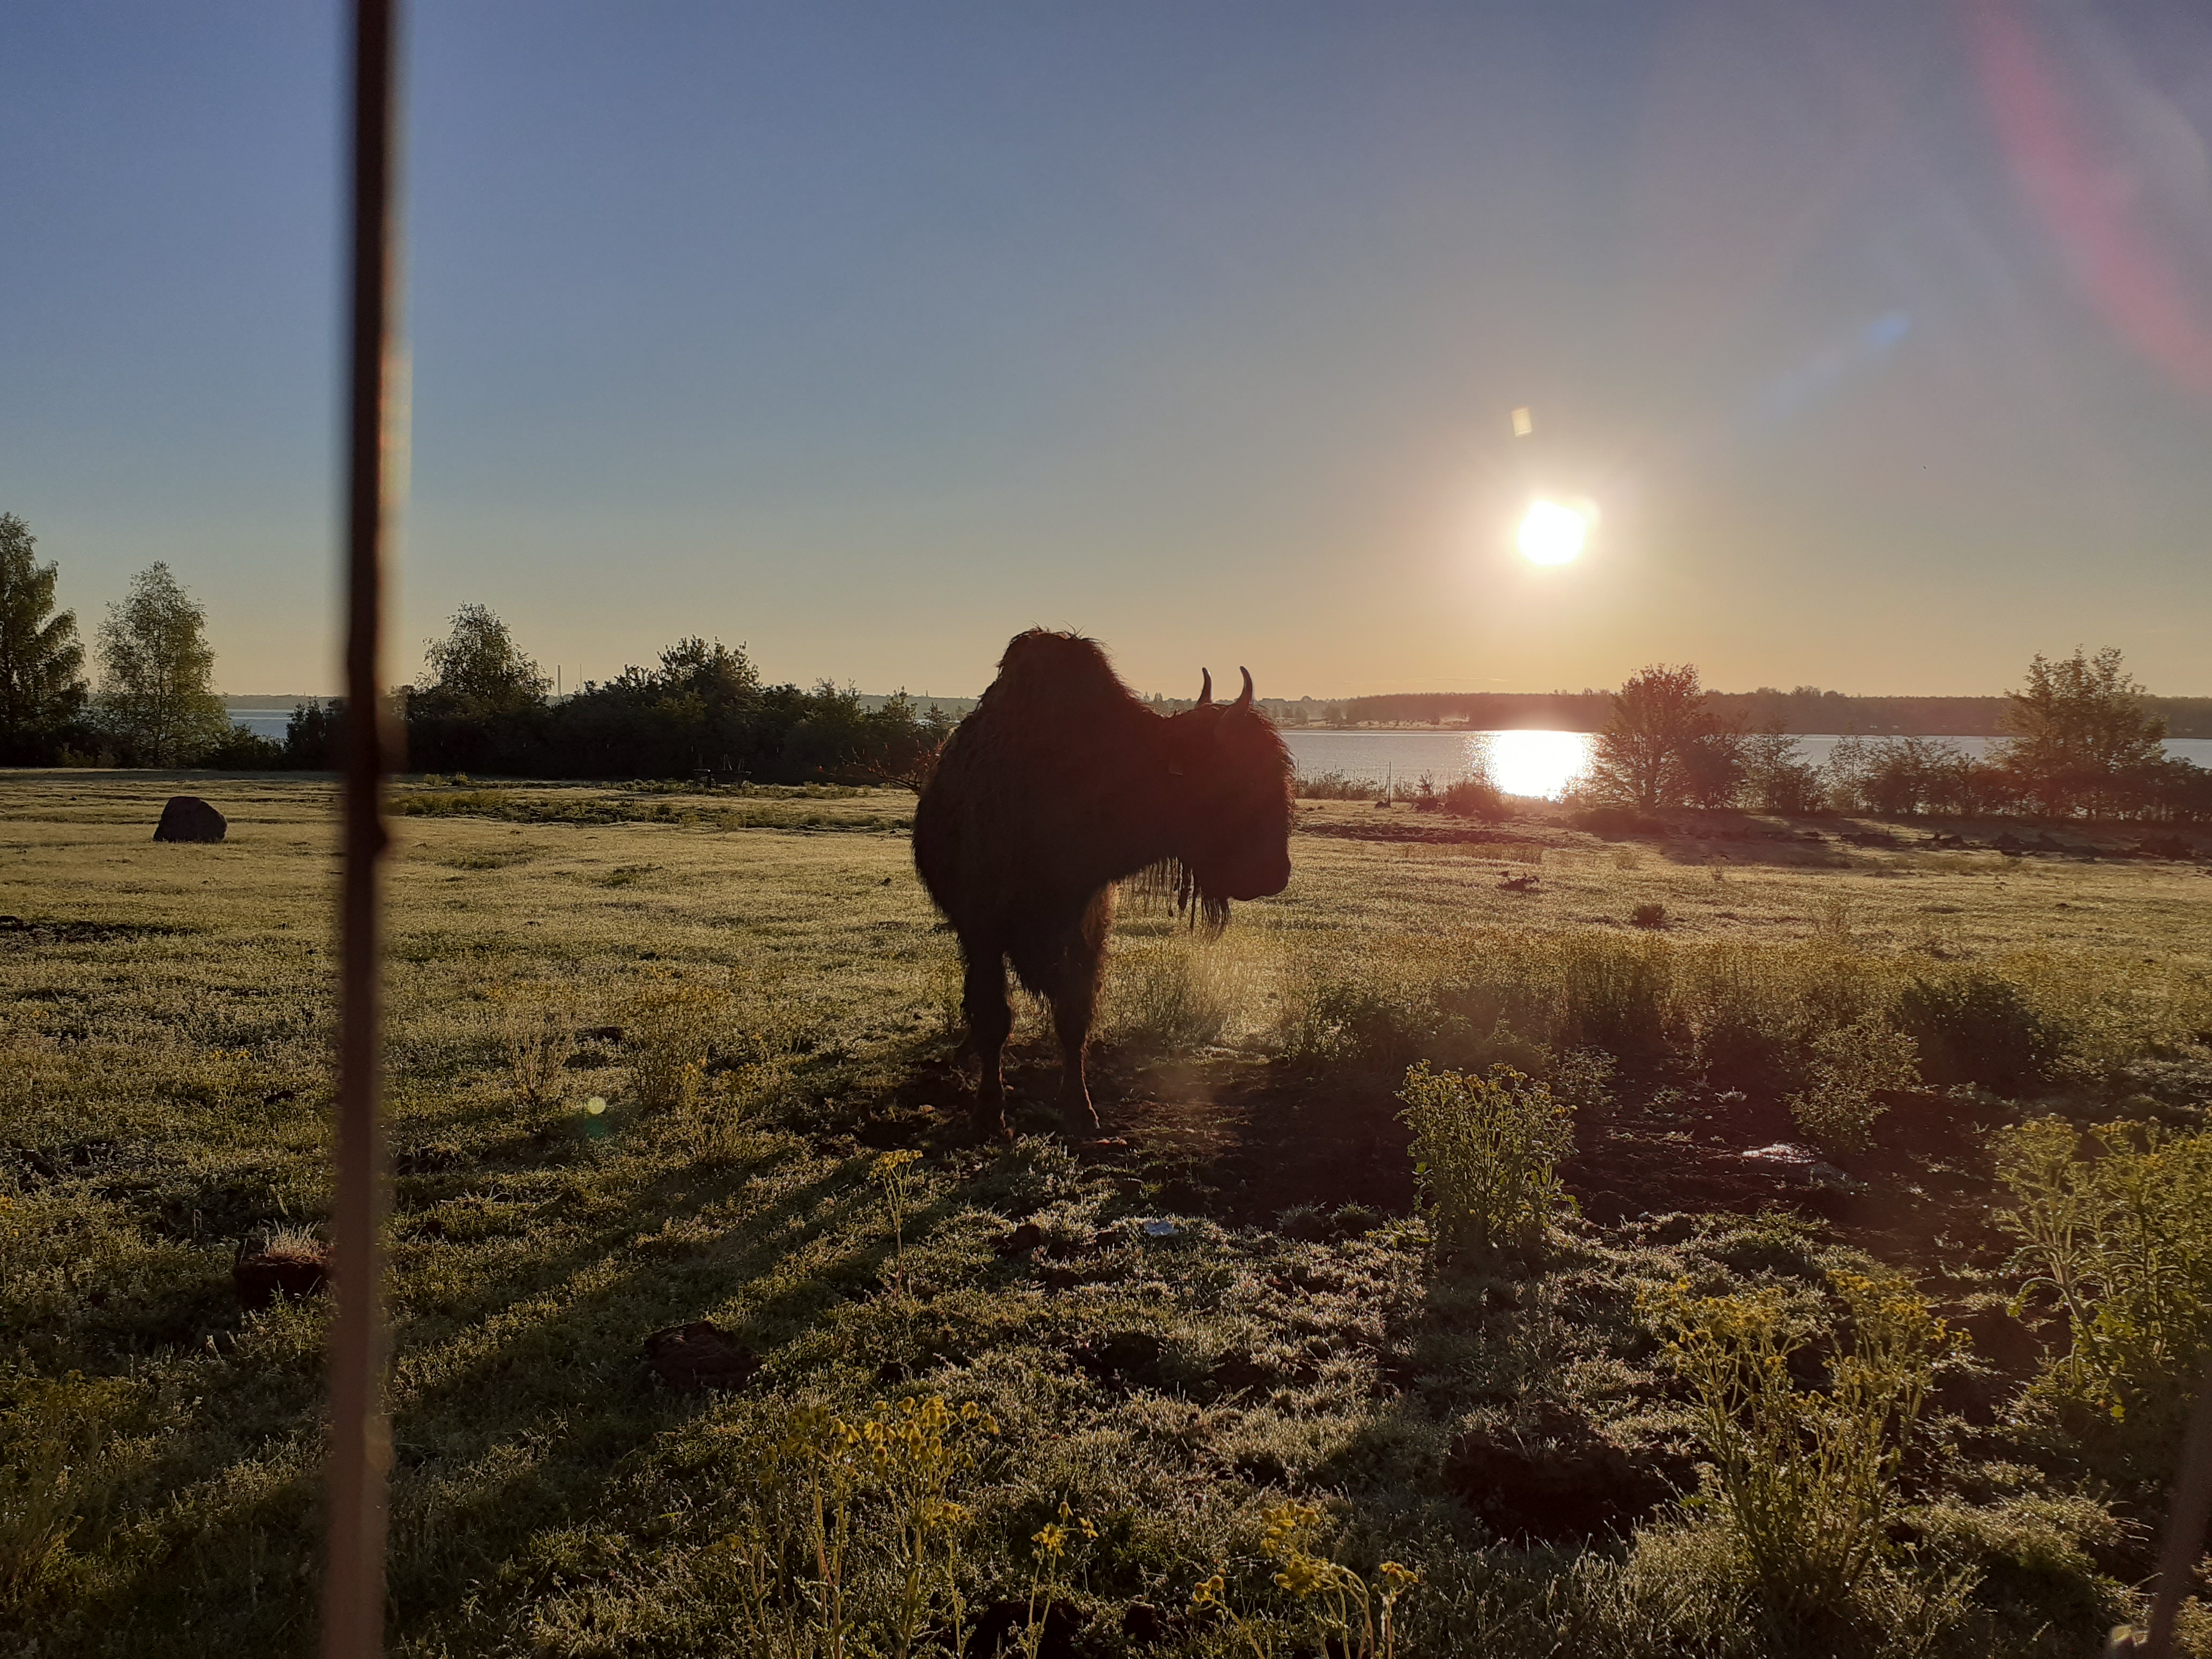
bison, sunrise, plant, sky, natural landscape, tree, sunlight, land lot, sunset, grass, working animal, grassland, plain, horizon, landscape, People in nature, rural area, dusk, Tints and shades, meadow, lens flare, astronomical object, agriculture, prairie, sun, road, winter, field, pasture, soil, backlighting, evening, shadow, steppe, wildlife, ranch, dawn, hill, reflection, grazing, sporting group, heat, afterglow, farm, bovine, savanna, ocean